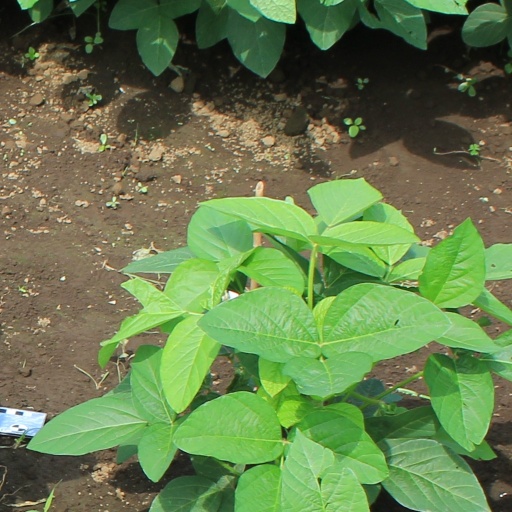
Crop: soybean